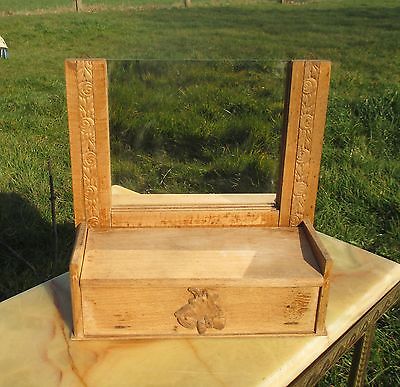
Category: cabinet